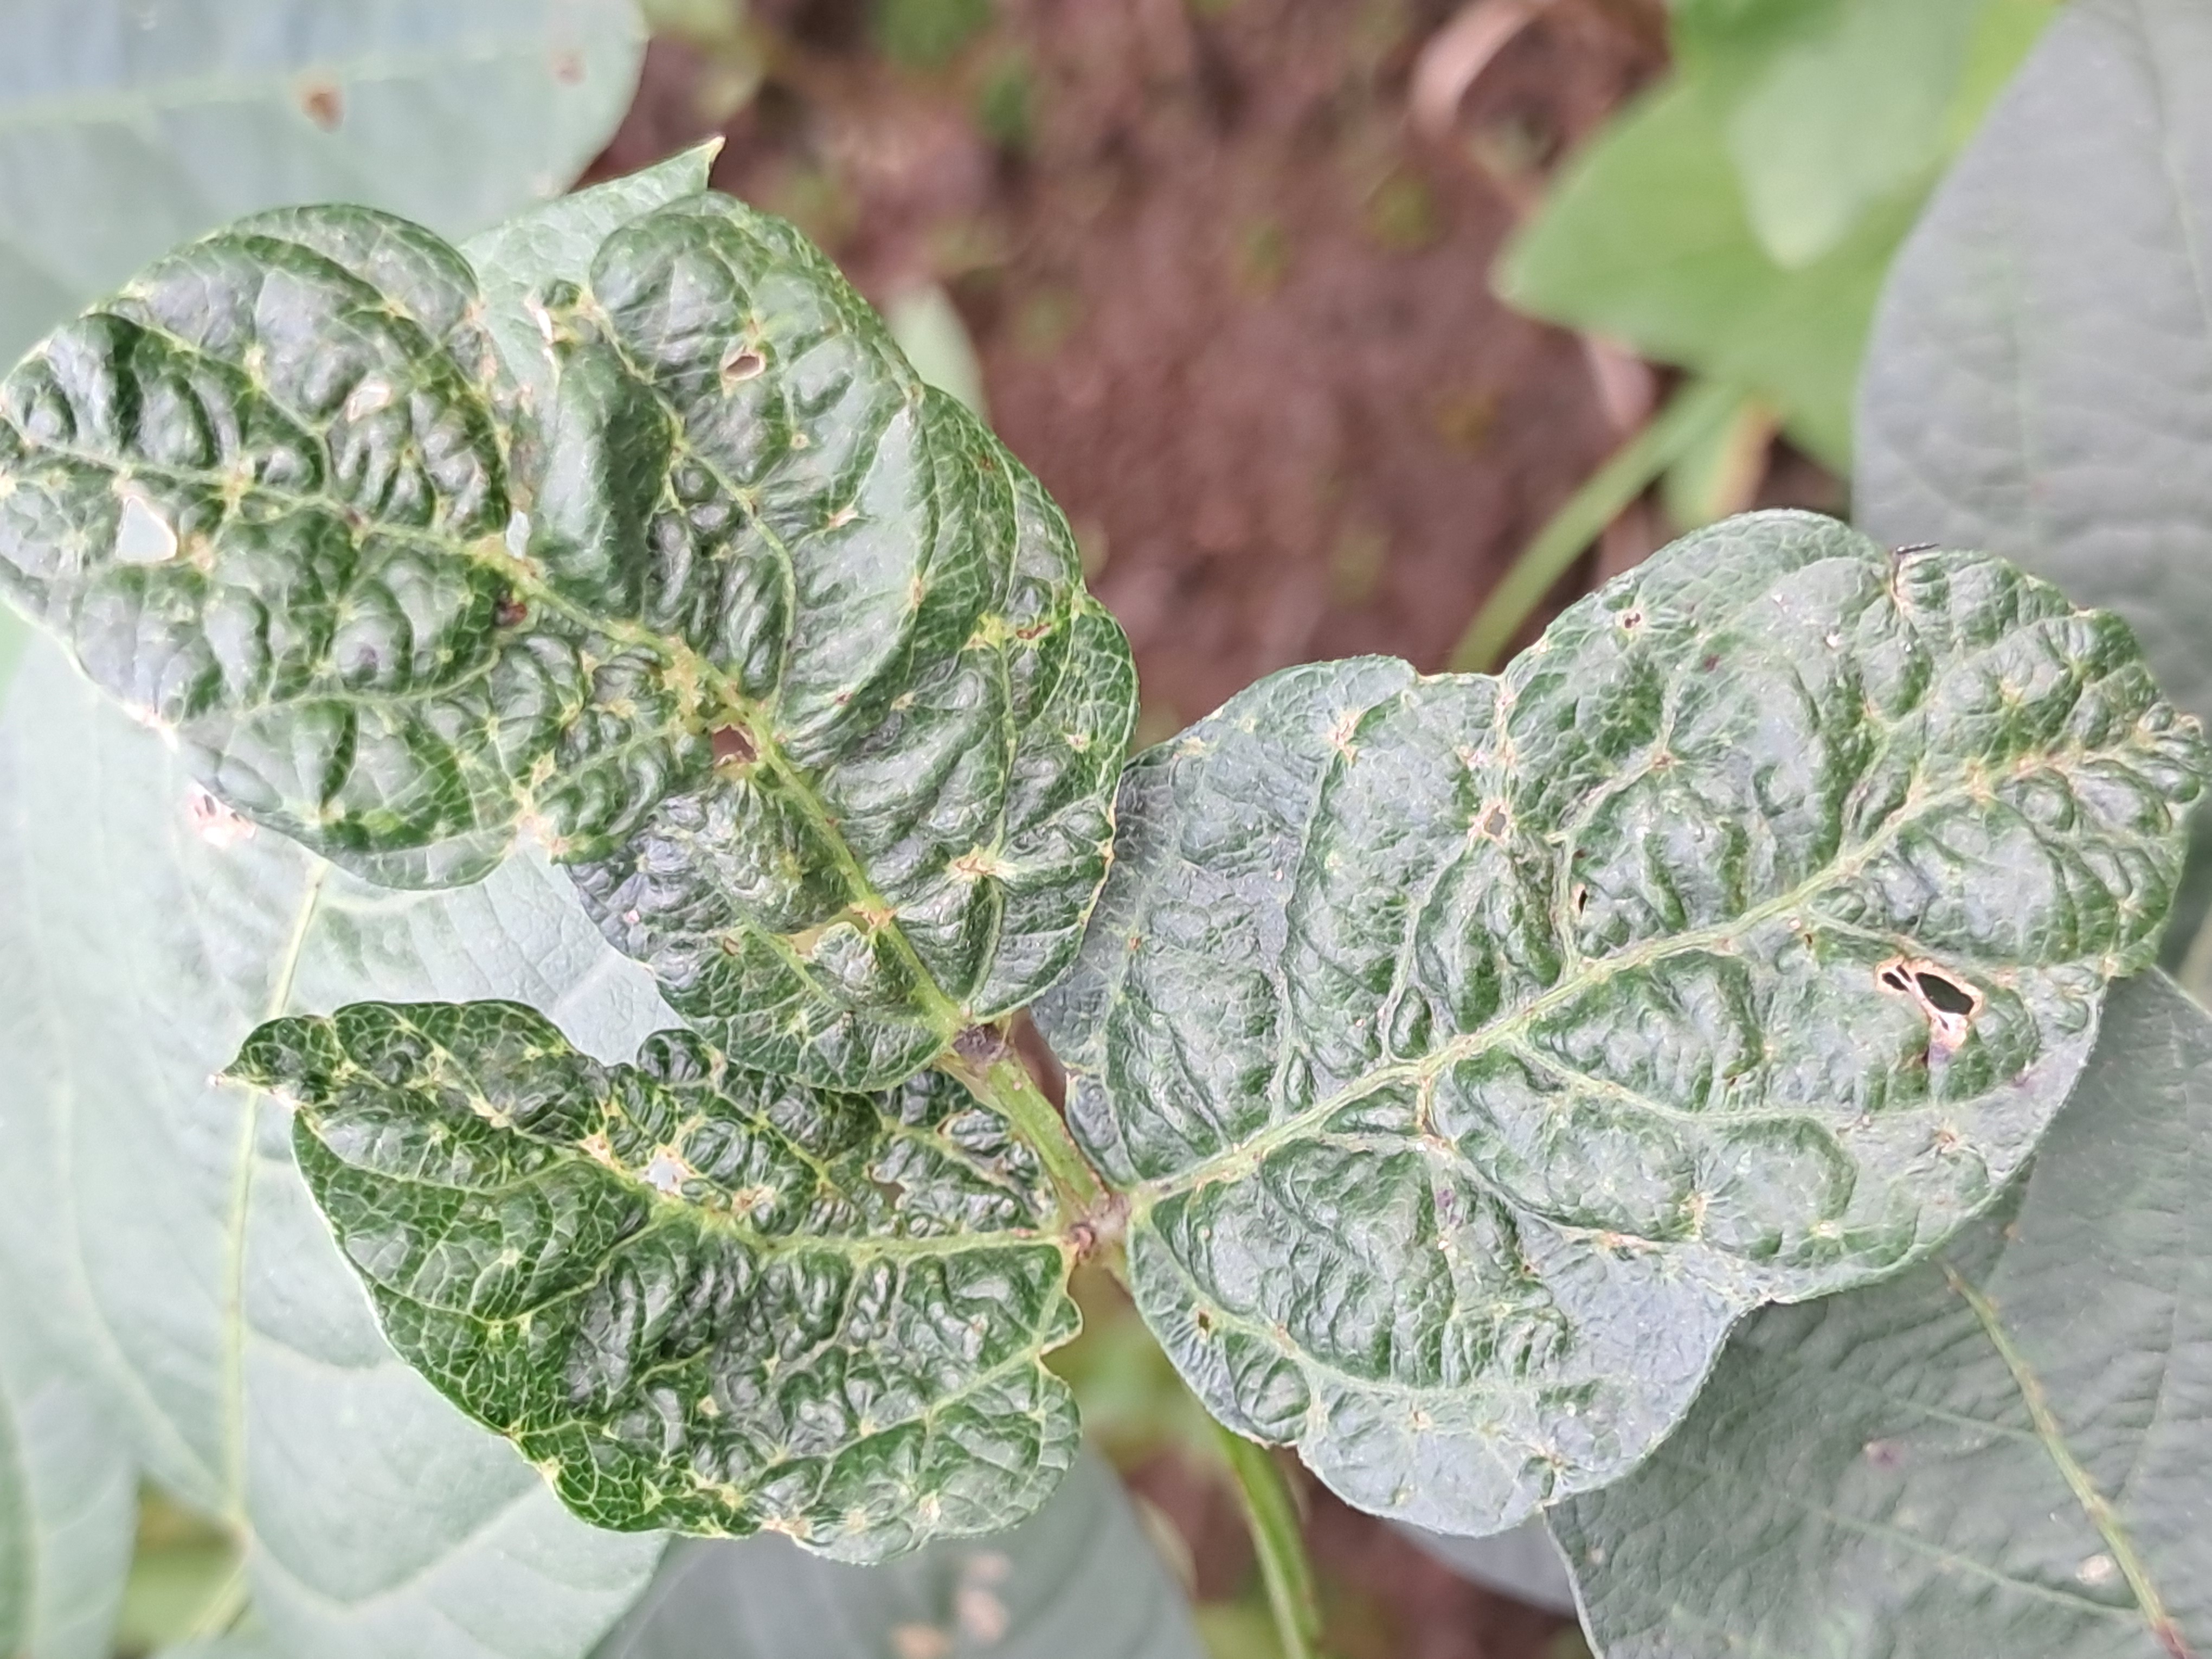
Label: Mosaic